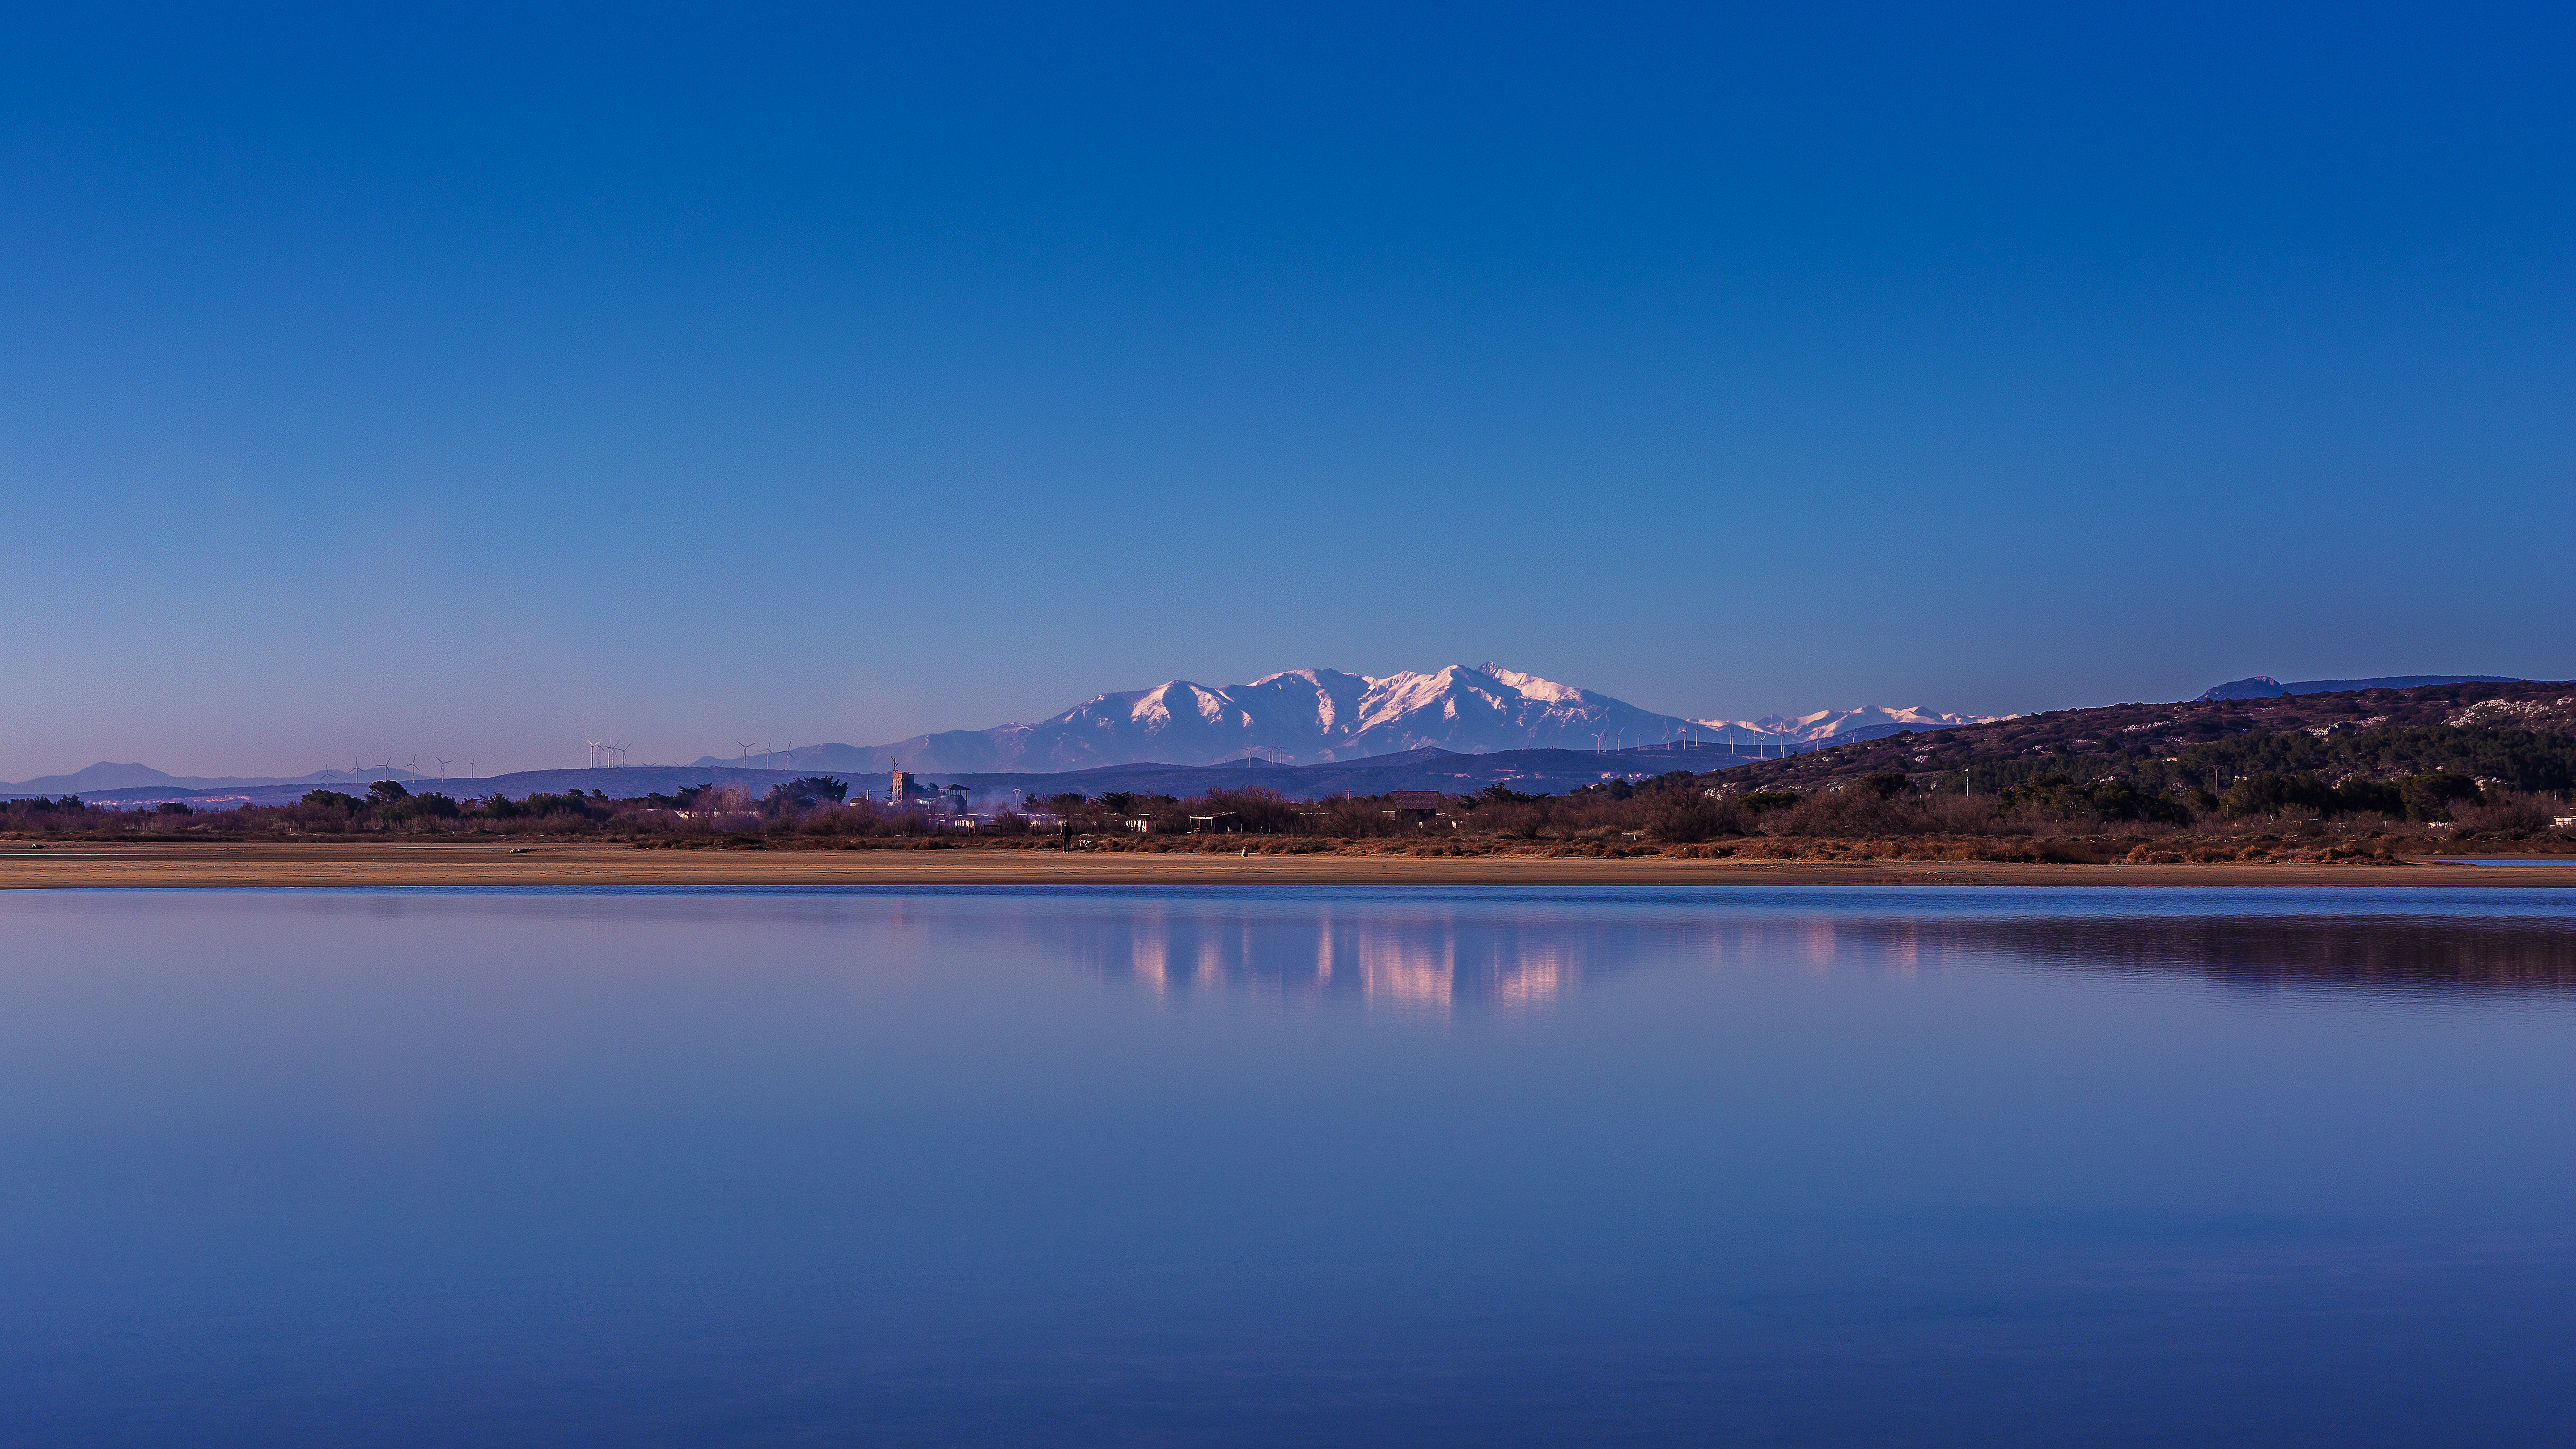
sea, horizon, mountain, cloud, sky, sunrise, morning, lake, dawn, panorama, dusk, evening, reflection, bay, reservoir, body of water, loch